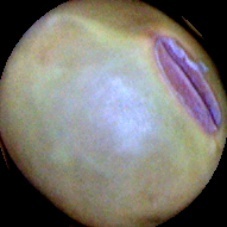
Label: Immature